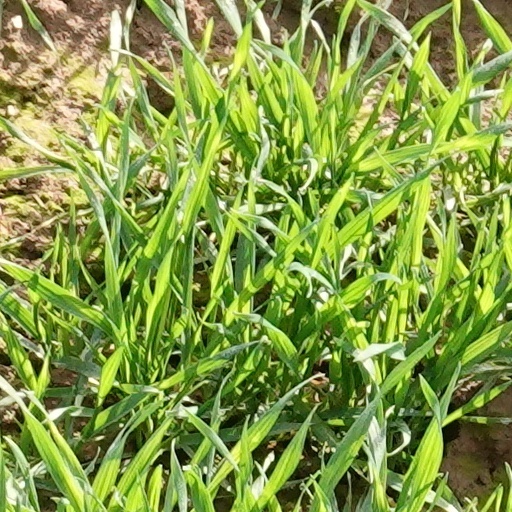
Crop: wheat